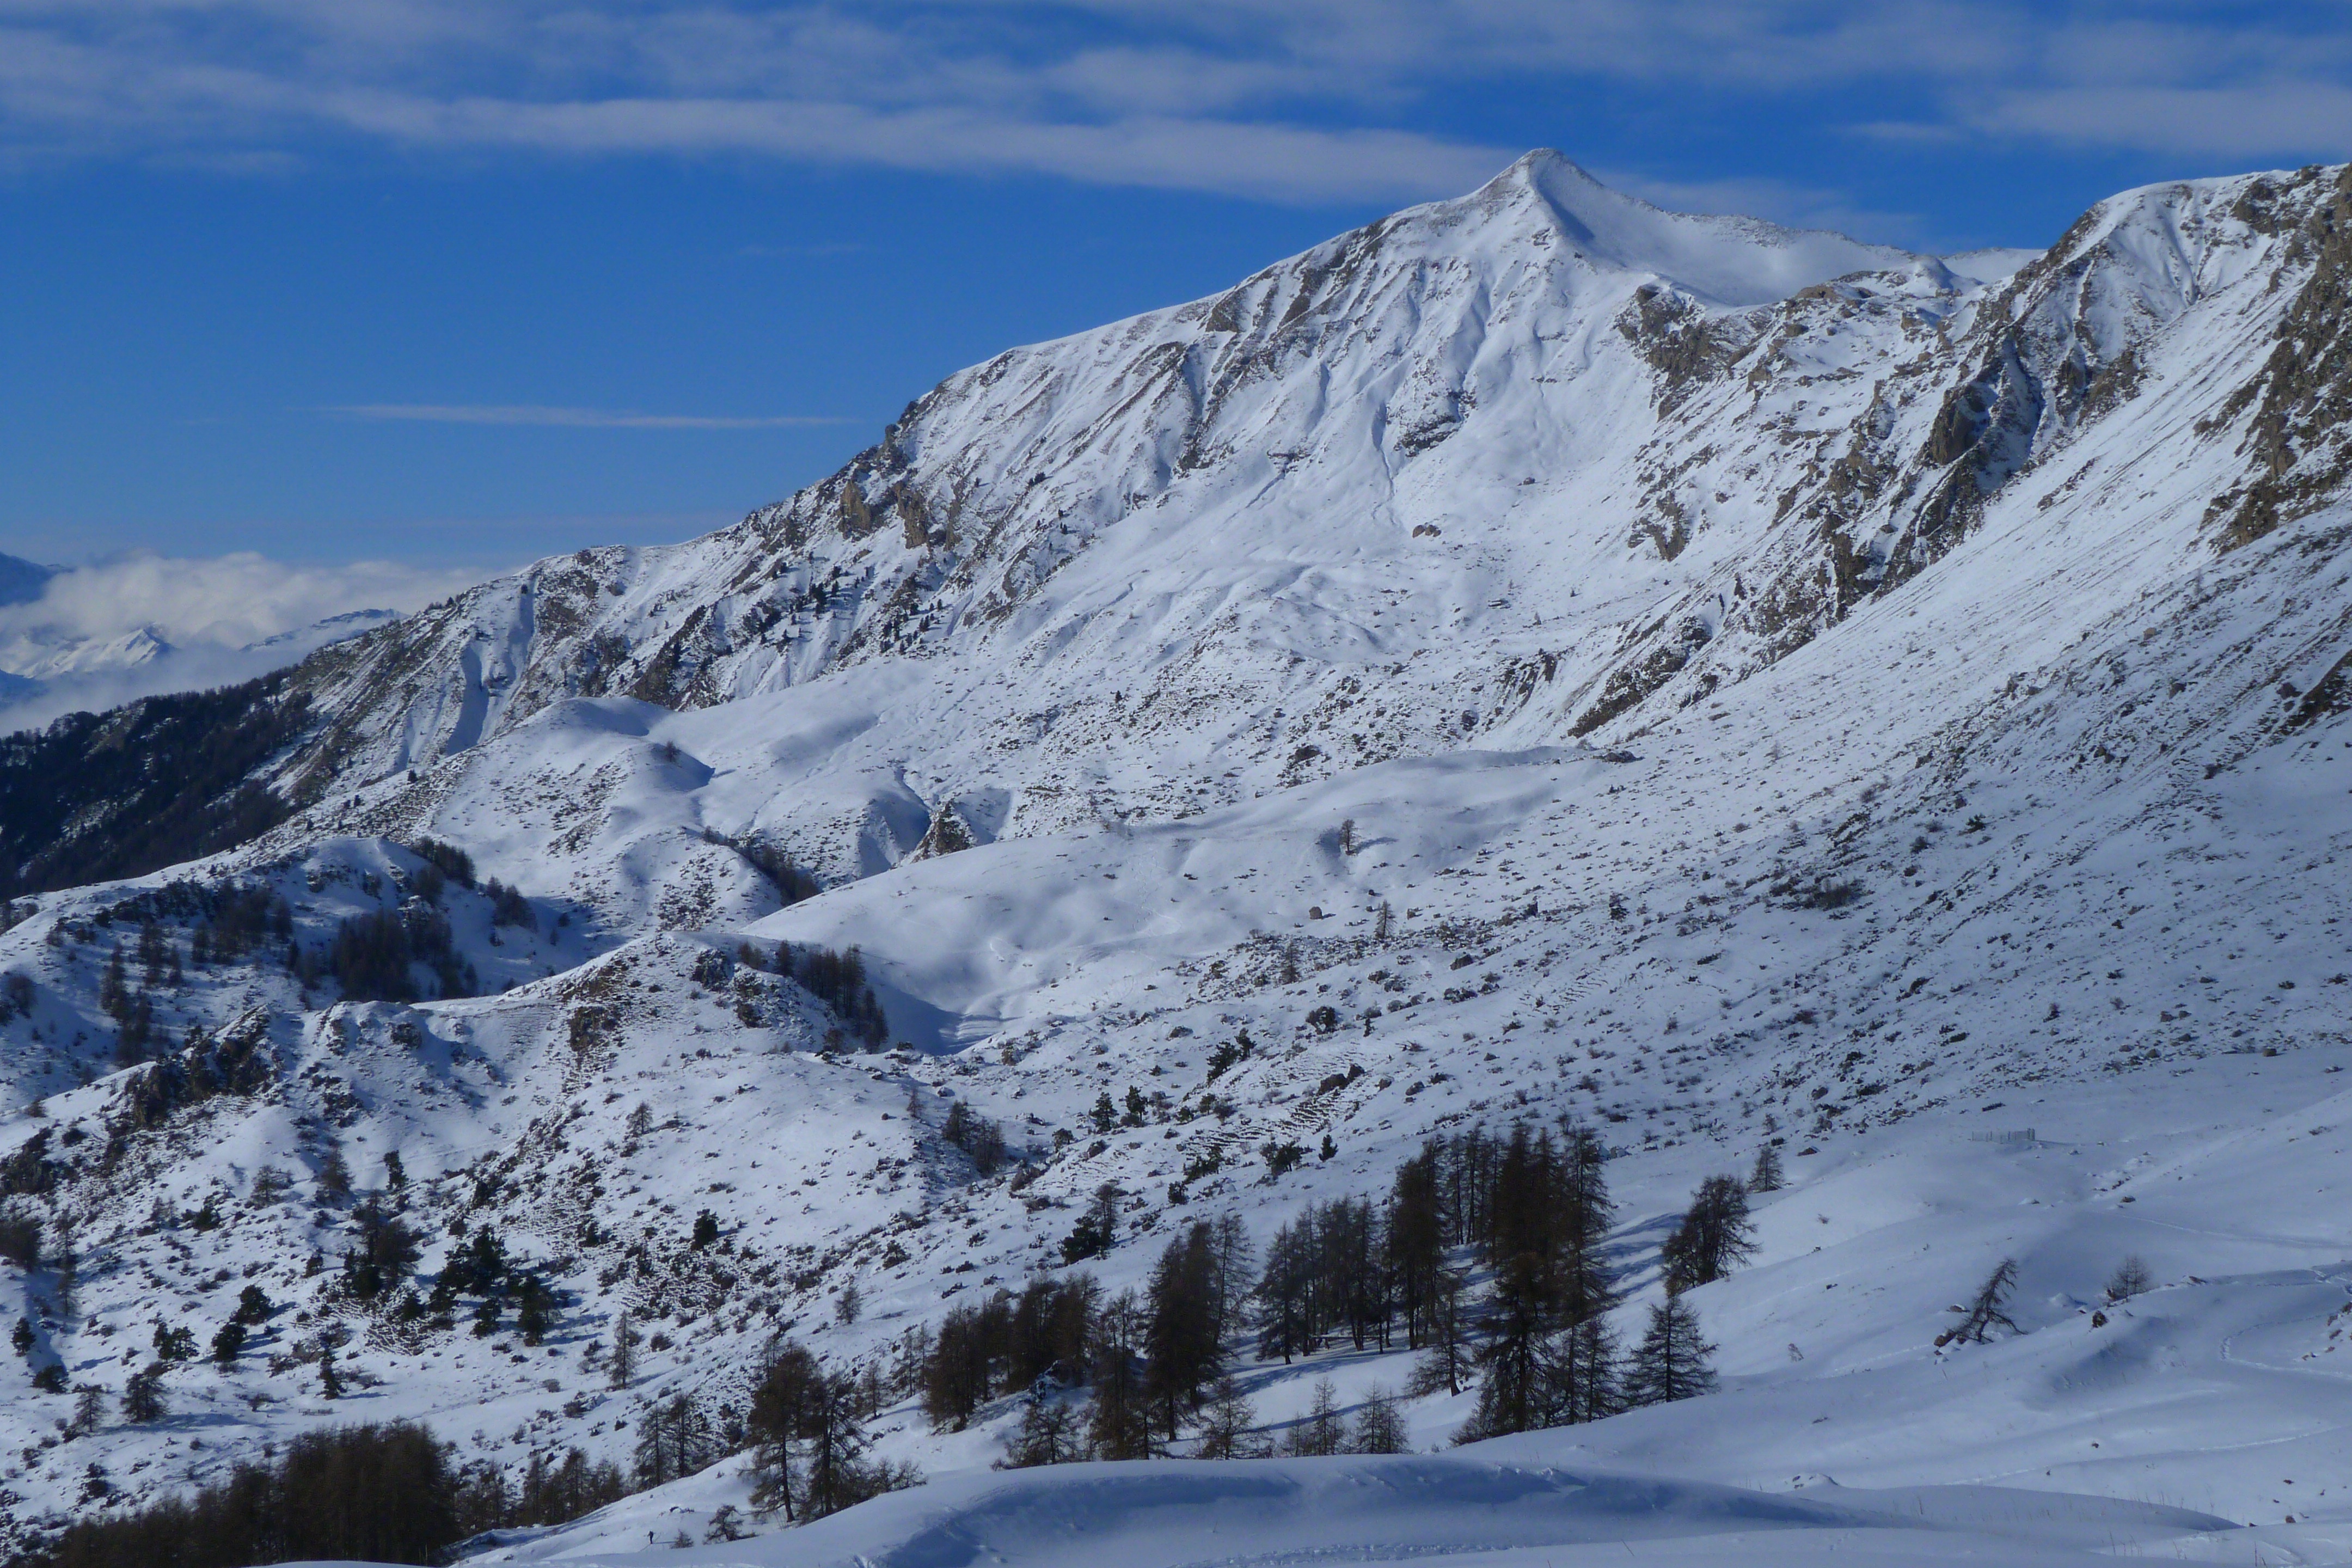
nature, mountain, snow, winter, mountain range, weather, skiing, season, ridge, summit, winter landscape, winter sport, sports, mountains, alps, landscapes, cirque, piste, landform, high alps, ski touring, ski mountaineering, geographical feature, mountainous landforms, geological phenomenon